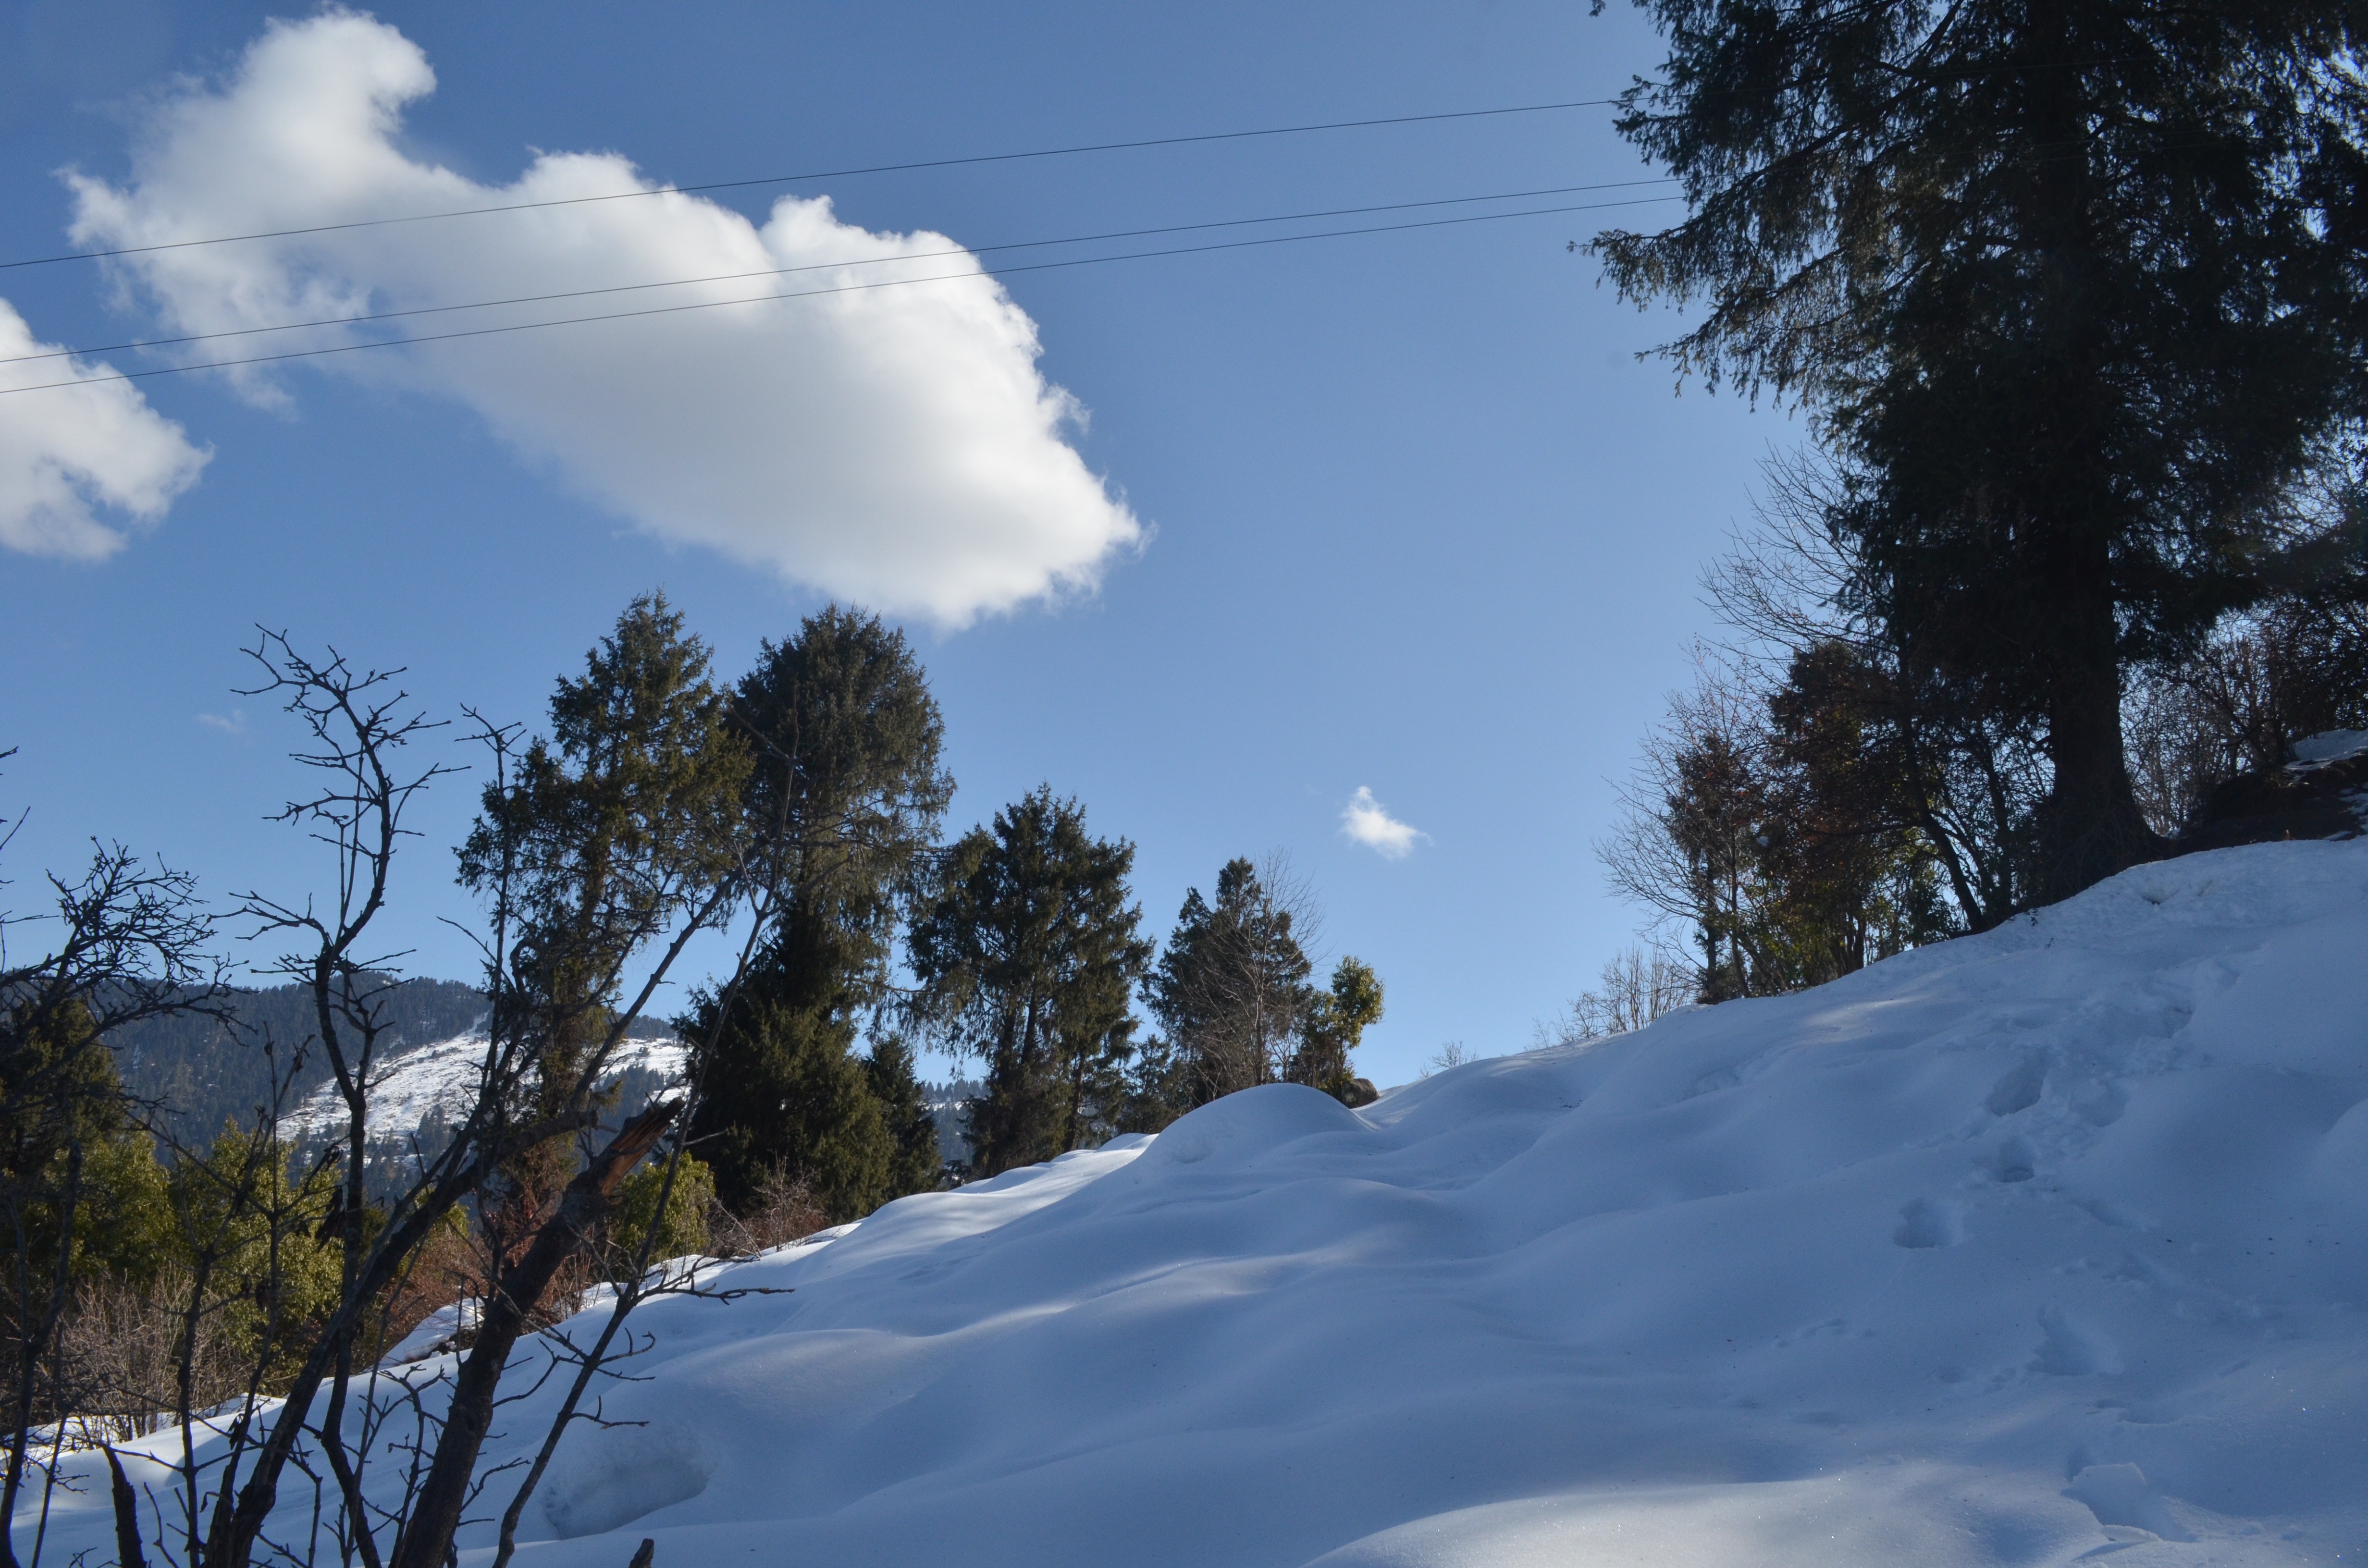
tree, mountain, snow, winter, cloud, sky, sunlight, mountain range, weather, season, woody plant, mountainous landforms